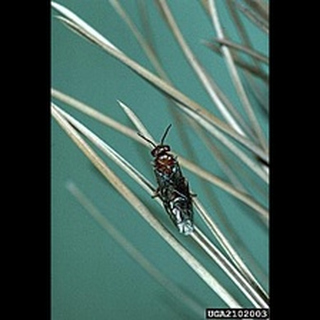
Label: wheat_stem_fly